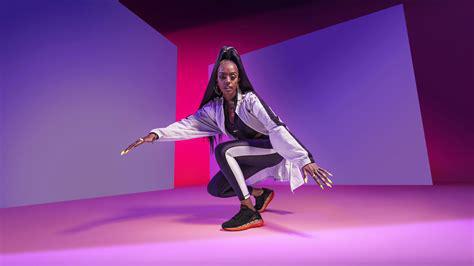
Brand: Reebok
Model: ZIG Kinetica